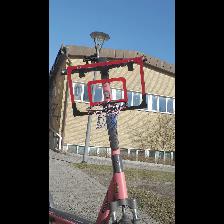
Label: NonHuman